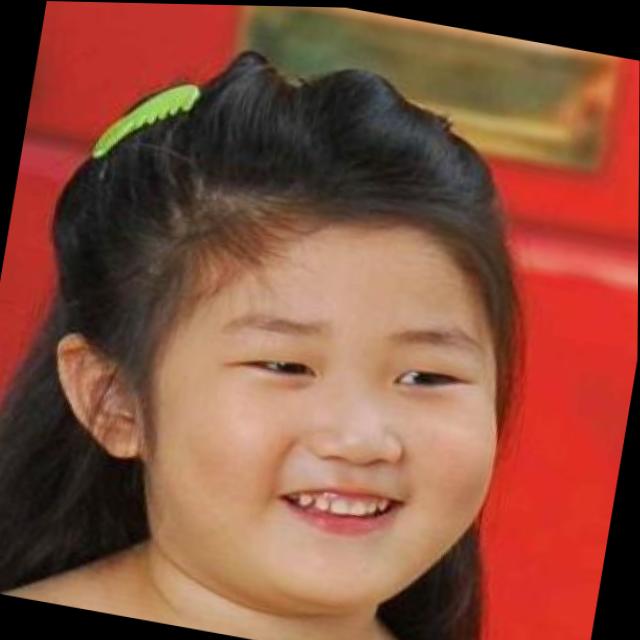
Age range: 0-12